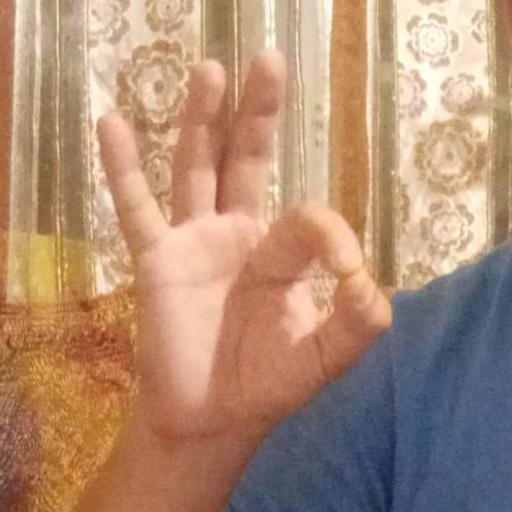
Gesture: ok